George K. Sanderson

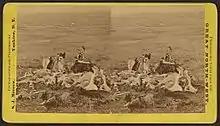
Gen'l Custer's last stand, looking in the direction of ford and Indian village

Instead of disturbing any remains, I carefully remounded all graves that could be found. At each grave a stake was driven, where those that had previously placed had fallen. Newspaper reports to the effect that bodies still lay exposed are sensational. From a careful searching of the entire ground the remains now buried beneath the mound were all that could be found. I believe the large number of horse bones lying over the field have given rise to some of such statements, and to prevent any such statements being made in the future, I had all the horse bones gathered together and placed in the mound where they can not be readily disturbed by curiosity seekers.